2011 Slamdance Film Festival

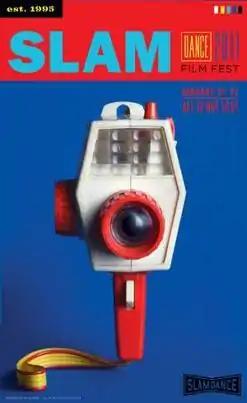
Festival Poster

The 2011 Slamdance Film Festival was a film festival held in Park City, Utah from January 20 to January 27, 2011. It was the 17th iteration of the Slamdance Film Festival, an alternative to the more mainstream Sundance Film Festival.